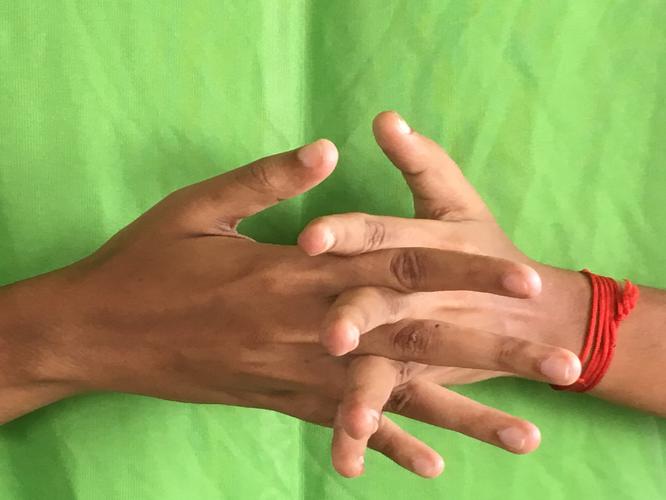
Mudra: Karkatta
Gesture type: double_hand